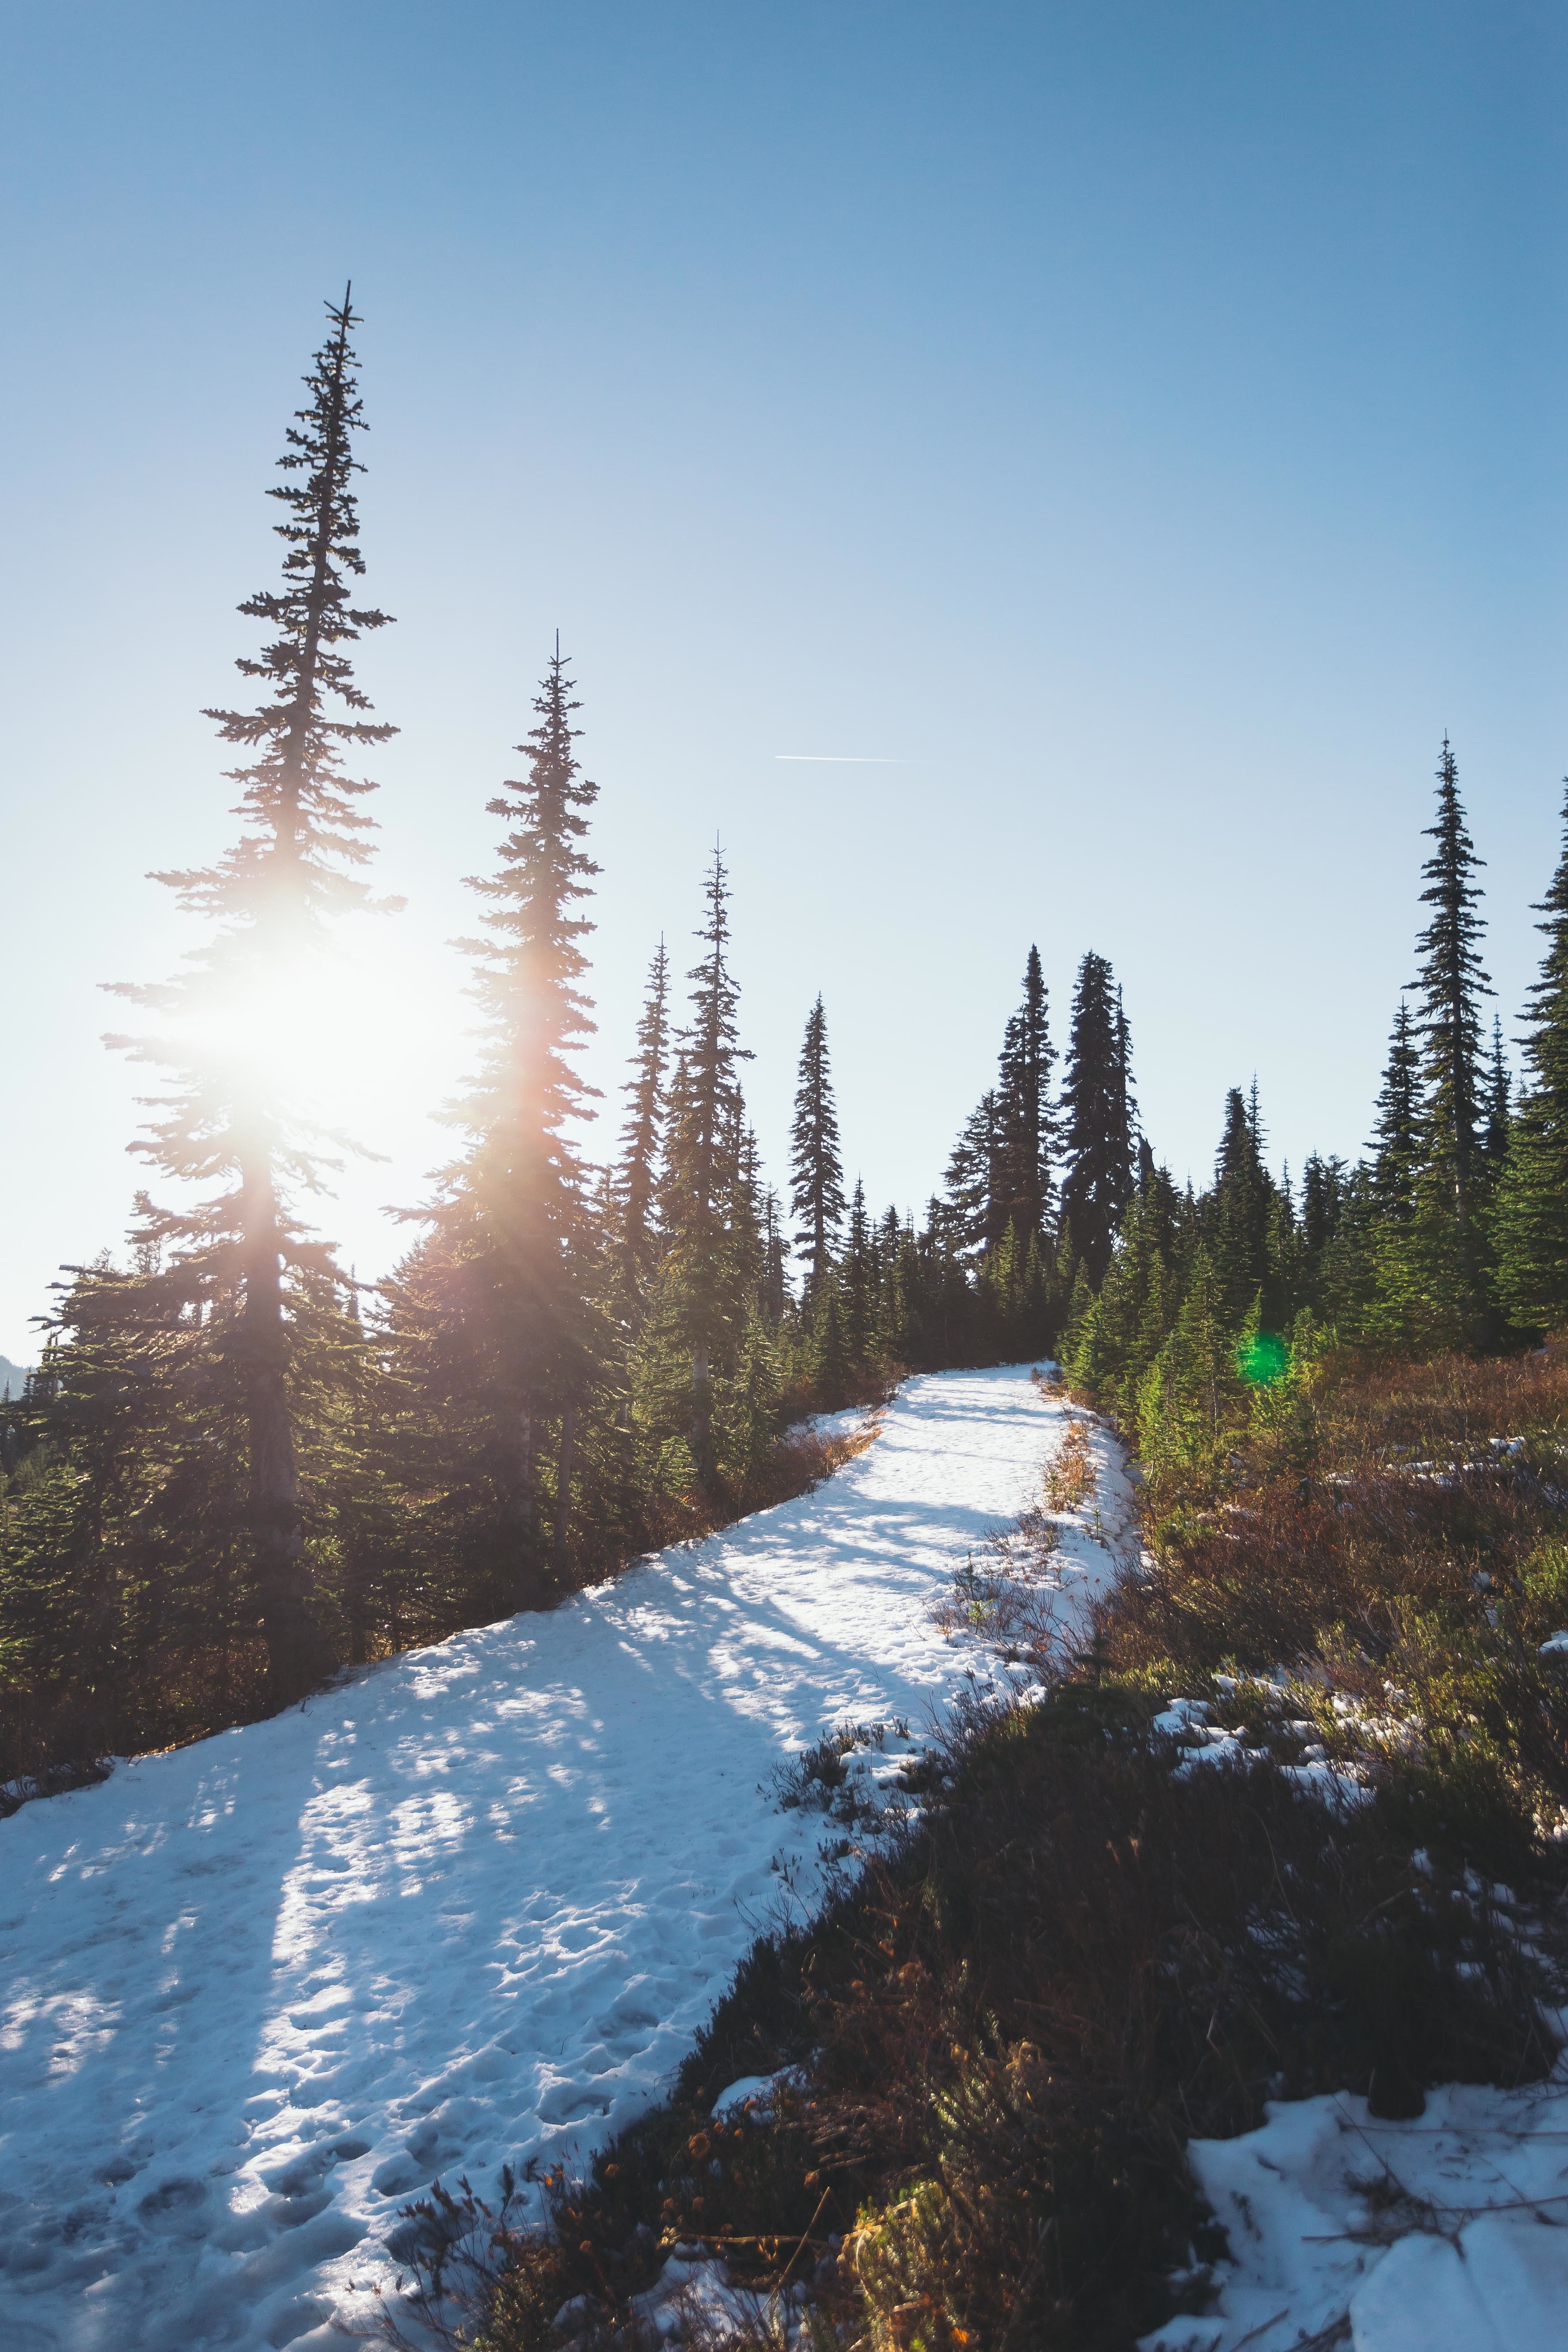
tree, forest, wilderness, mountain, snow, winter, trail, lake, mountain range, reflection, weather, season, ridge, alps, woody plant, mountainous landforms